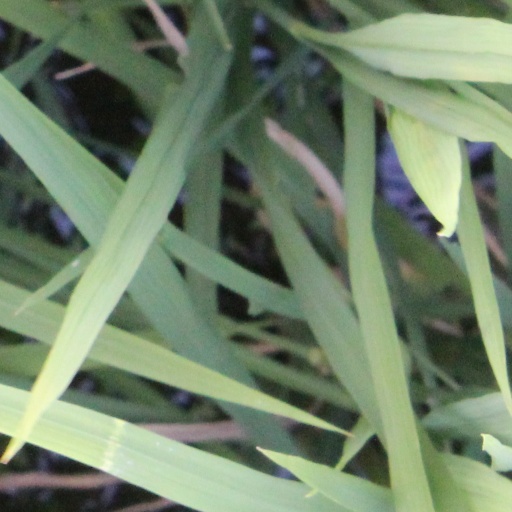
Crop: rice